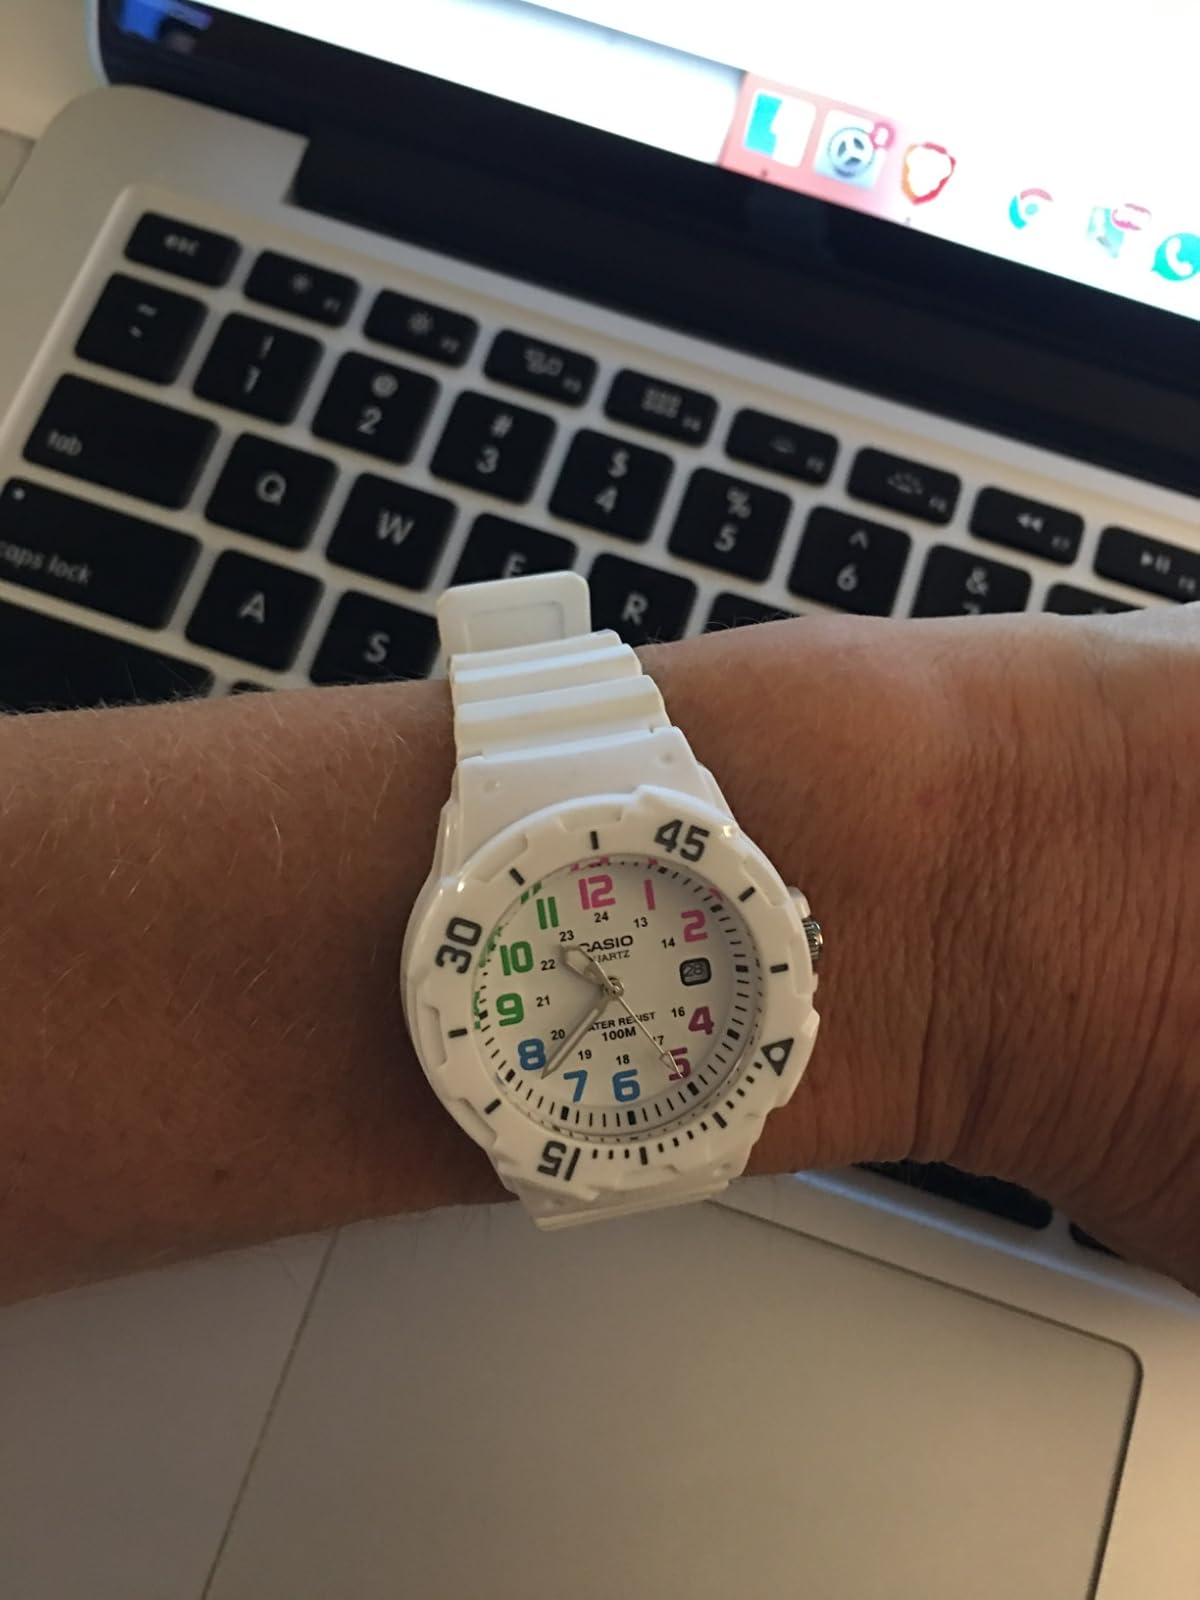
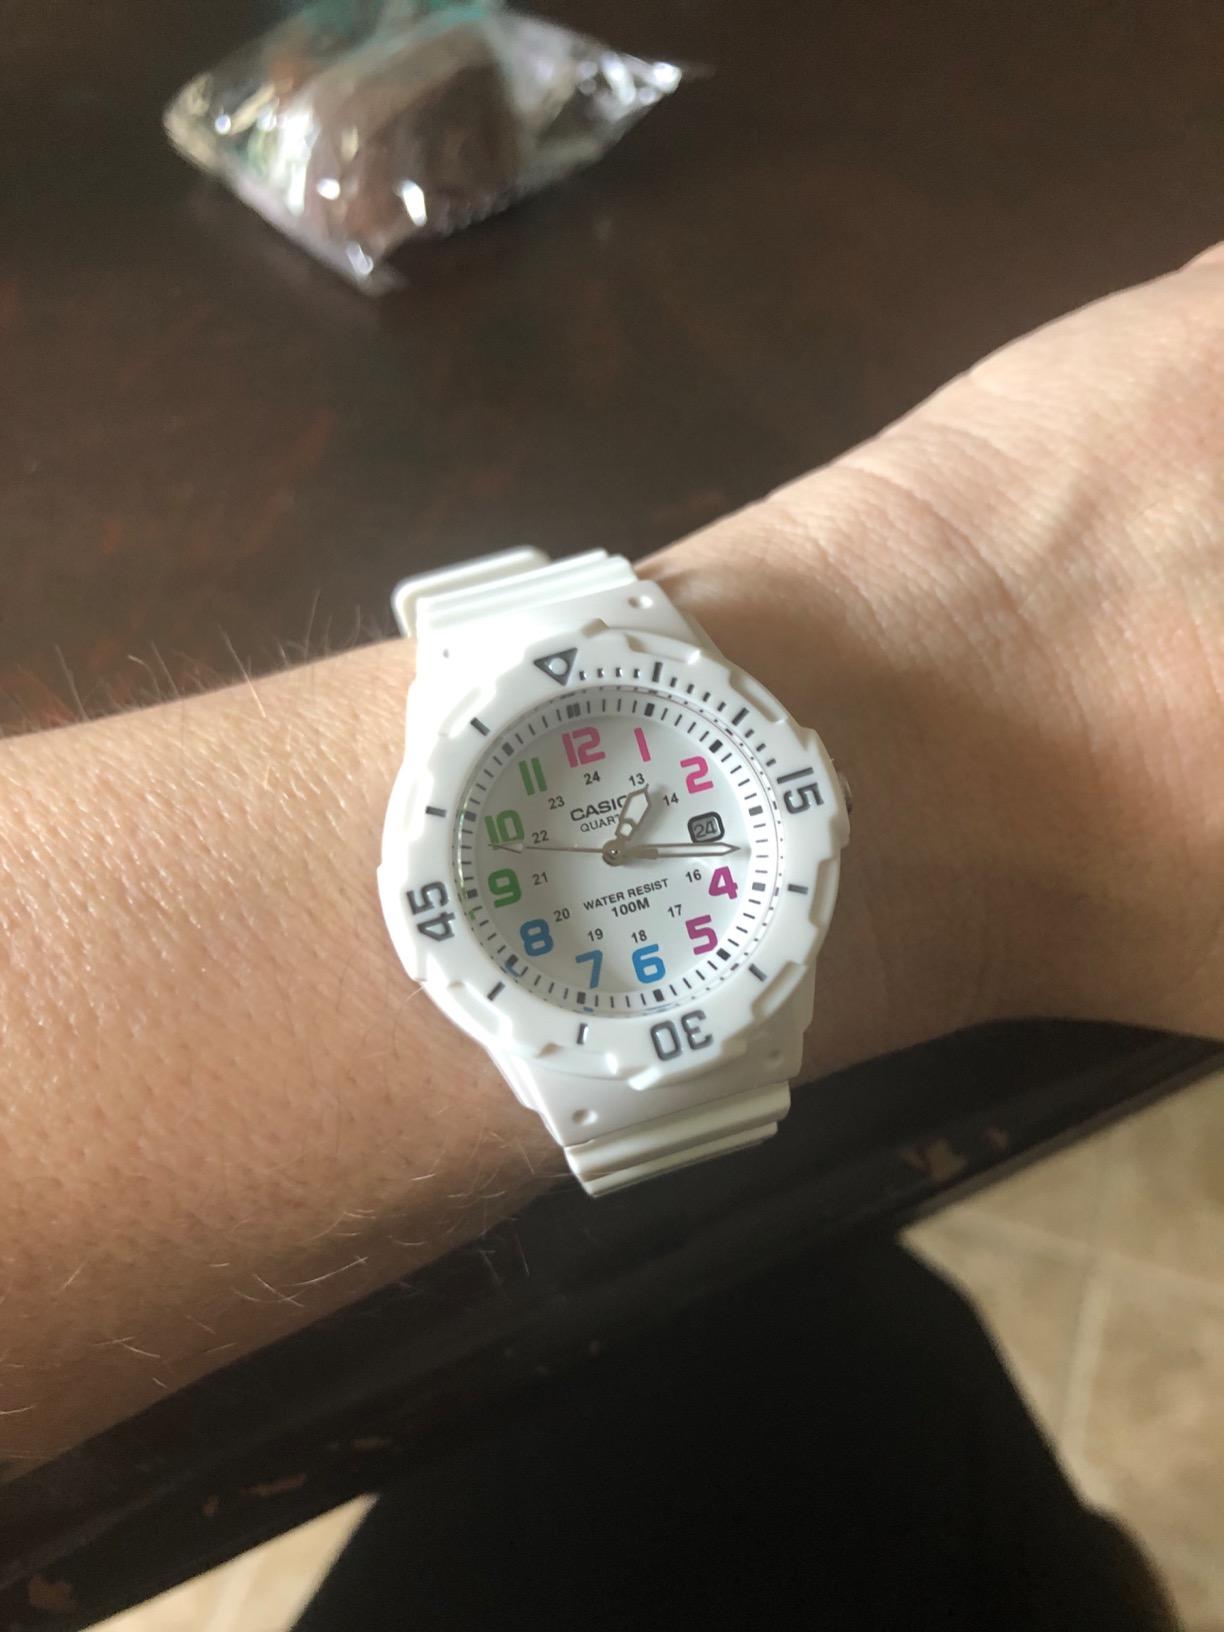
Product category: accessories_watch
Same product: yes